The Ryzza Mae Show

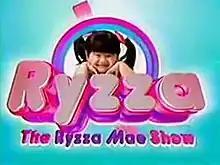
Title card

The Ryzza Mae Show is a Philippine television talk show broadcast by GMA Network. Hosted by Ryzza Mae Dizon, it premiered on April 8, 2013 on the network's afternoon line up. The show concluded on September 18, 2015 with a total of 636 episodes.